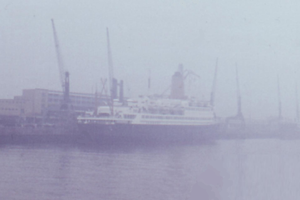
North German Lloyd navire à passagers Bremen dans le brouillard au niveau du terminal Columbus à Bremerhaven - 1966